Michael Joseph Savage

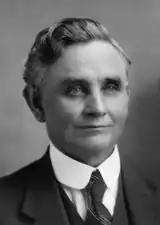
Savage in the 1920s

Savage at first opposed the formation of the original New Zealand Labour Party as he viewed the grouping as insufficiently socialistic. Instead he became the chairman of the New Zealand Federation of Labour, known as the "Red Feds". There, he assisted with organising meetings and group sessions and helped to distribute their socialist newspaper, the "Maoriland Worker".